Deadmau5

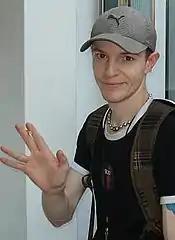
Zimmerman unmasked, 2010

On July 23, 2015, Valve announced that Deadmau5 was creating a series of sound clips to be featured in their video game "Dota 2". The music pack was released alongside the announcement. On August 8, 2015, Deadmau5 performed live at KeyArena in Seattle at the conclusion of the Dota 2 competition The International 5 (TI5). On October 7, 2015, Deadmau5 officially announced that he was leaving his then label Astralwerks and going entirely independent with his own label Mau5trap.